No manches Frida 2

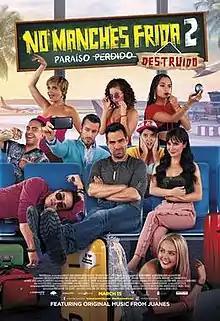
Theatrical release poster

No Manches Frida 2: Paraíso Destruido is a 2019 comedy film directed by Nacho G. Velilla. A sequel to the 2016 film "No Manches Frida", and loosely based on the German film "Fack ju Göhte 2 (intentional misspelling of "Fuck you, Goethe")", it stars Omar Chaparro, Martha Higareda, Carla Adell and Mario Morán.